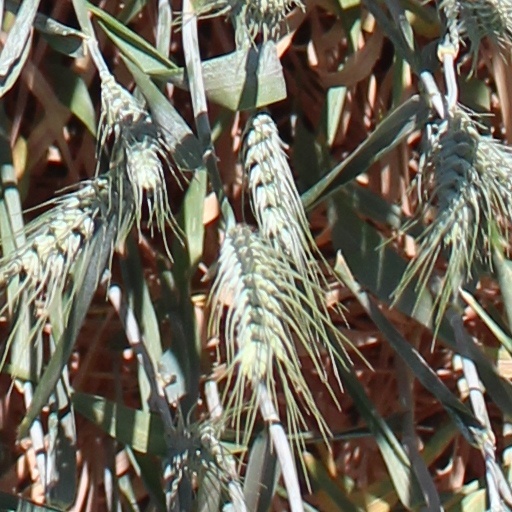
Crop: wheat